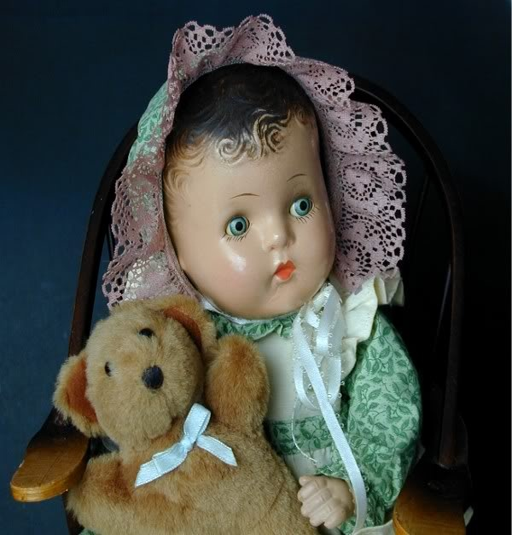
some sort of a doll .